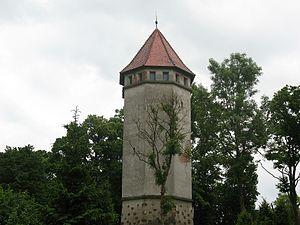
Ryn est une ville polonaise de la voïvodie de Varmie-Mazurie, dans le powiat de Giżycko.